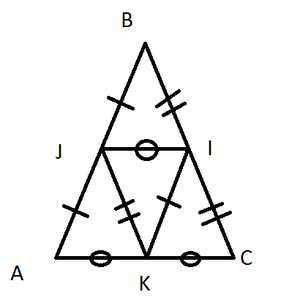
Triangle pour la démonstration du Lemme de Goursat en analyse complexe
En analyse complexe, le lemme de Goursat est une version faible du théorème intégral de Cauchy. Selon ce lemme, si une fonction d'une variable complexe est définie et dérivable au voisinage d'un rectangle ou d'un triangle, alors son intégrale curviligne sur le contour est nulle. Initialement, le lemme de Goursat a été pressenti en 1814 par Augustin Louis Cauchy, qui intégra des fonctions d'une variable complexe sur des rectangles.